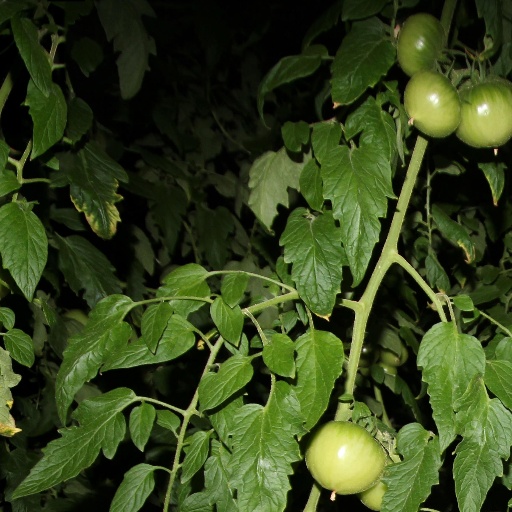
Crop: tomato